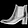
Label: Ankle boot